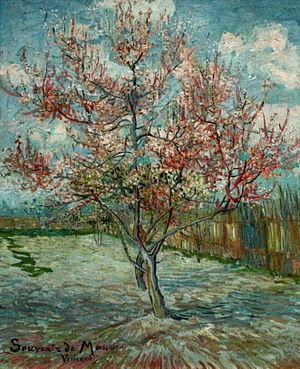
Anton Rudolf Mauve né le 18 septembre 1838 à Zaandam et mort le 5 février 1888 à Arnhem est un peintre néerlandais, membre de l'école de La Haye.
Liste des tableaux de Vincent van Gogh. Van Gogh a produit plus de 2 000 œuvres d'art dont environ 900 tableaux et 1 100 dessins.